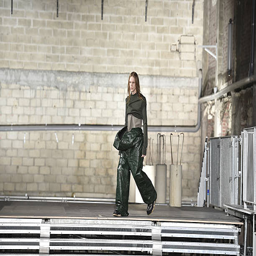
a model walks the runway at the fashion show during paris menswear fashion week .